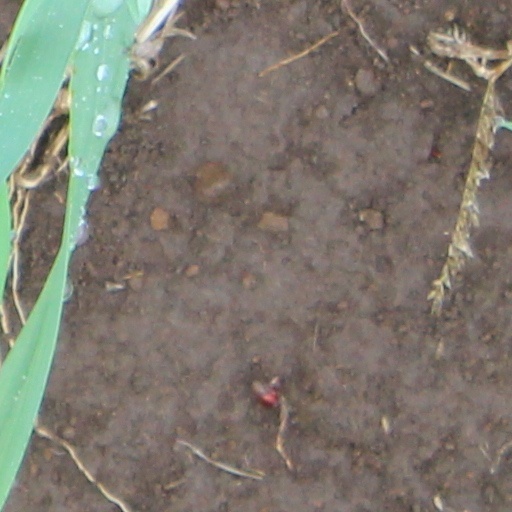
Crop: wheat